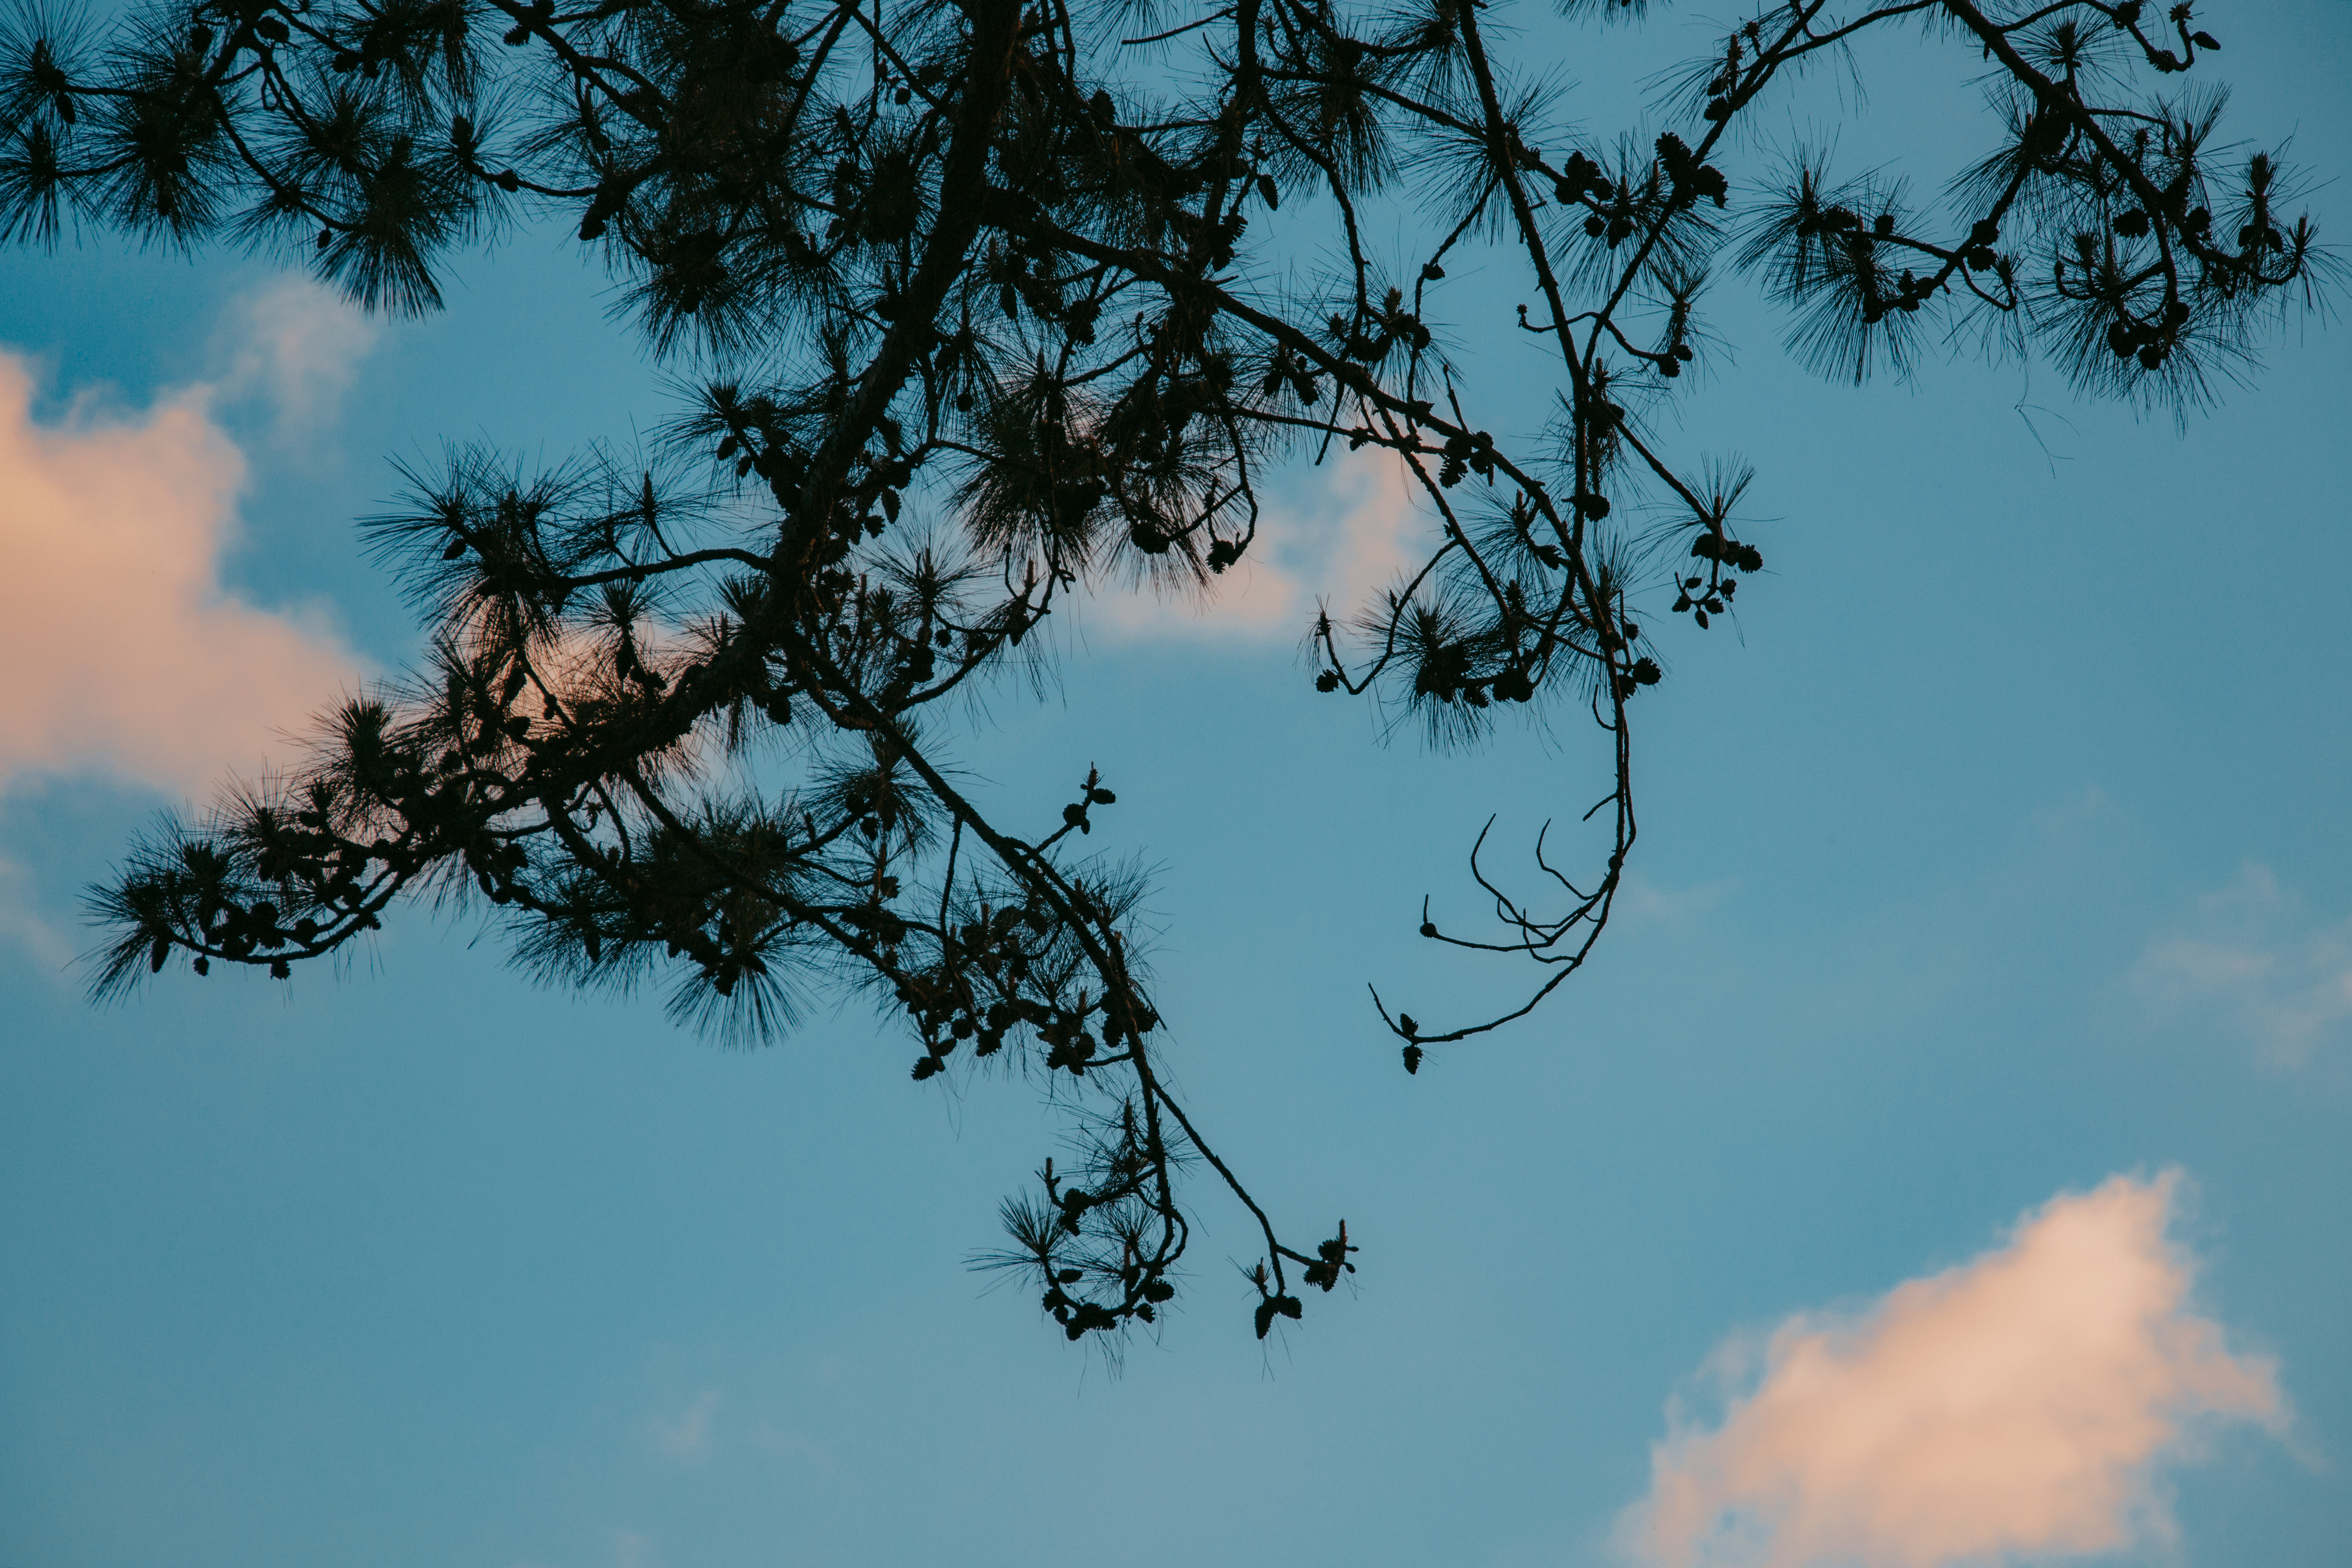
nature, plant, tree, leaf, landscape, green, sunlight, sky, branch, cloud, woody plant, atmosphere of earth, daytime, twig, meteorological phenomenon, computer wallpaper, spring